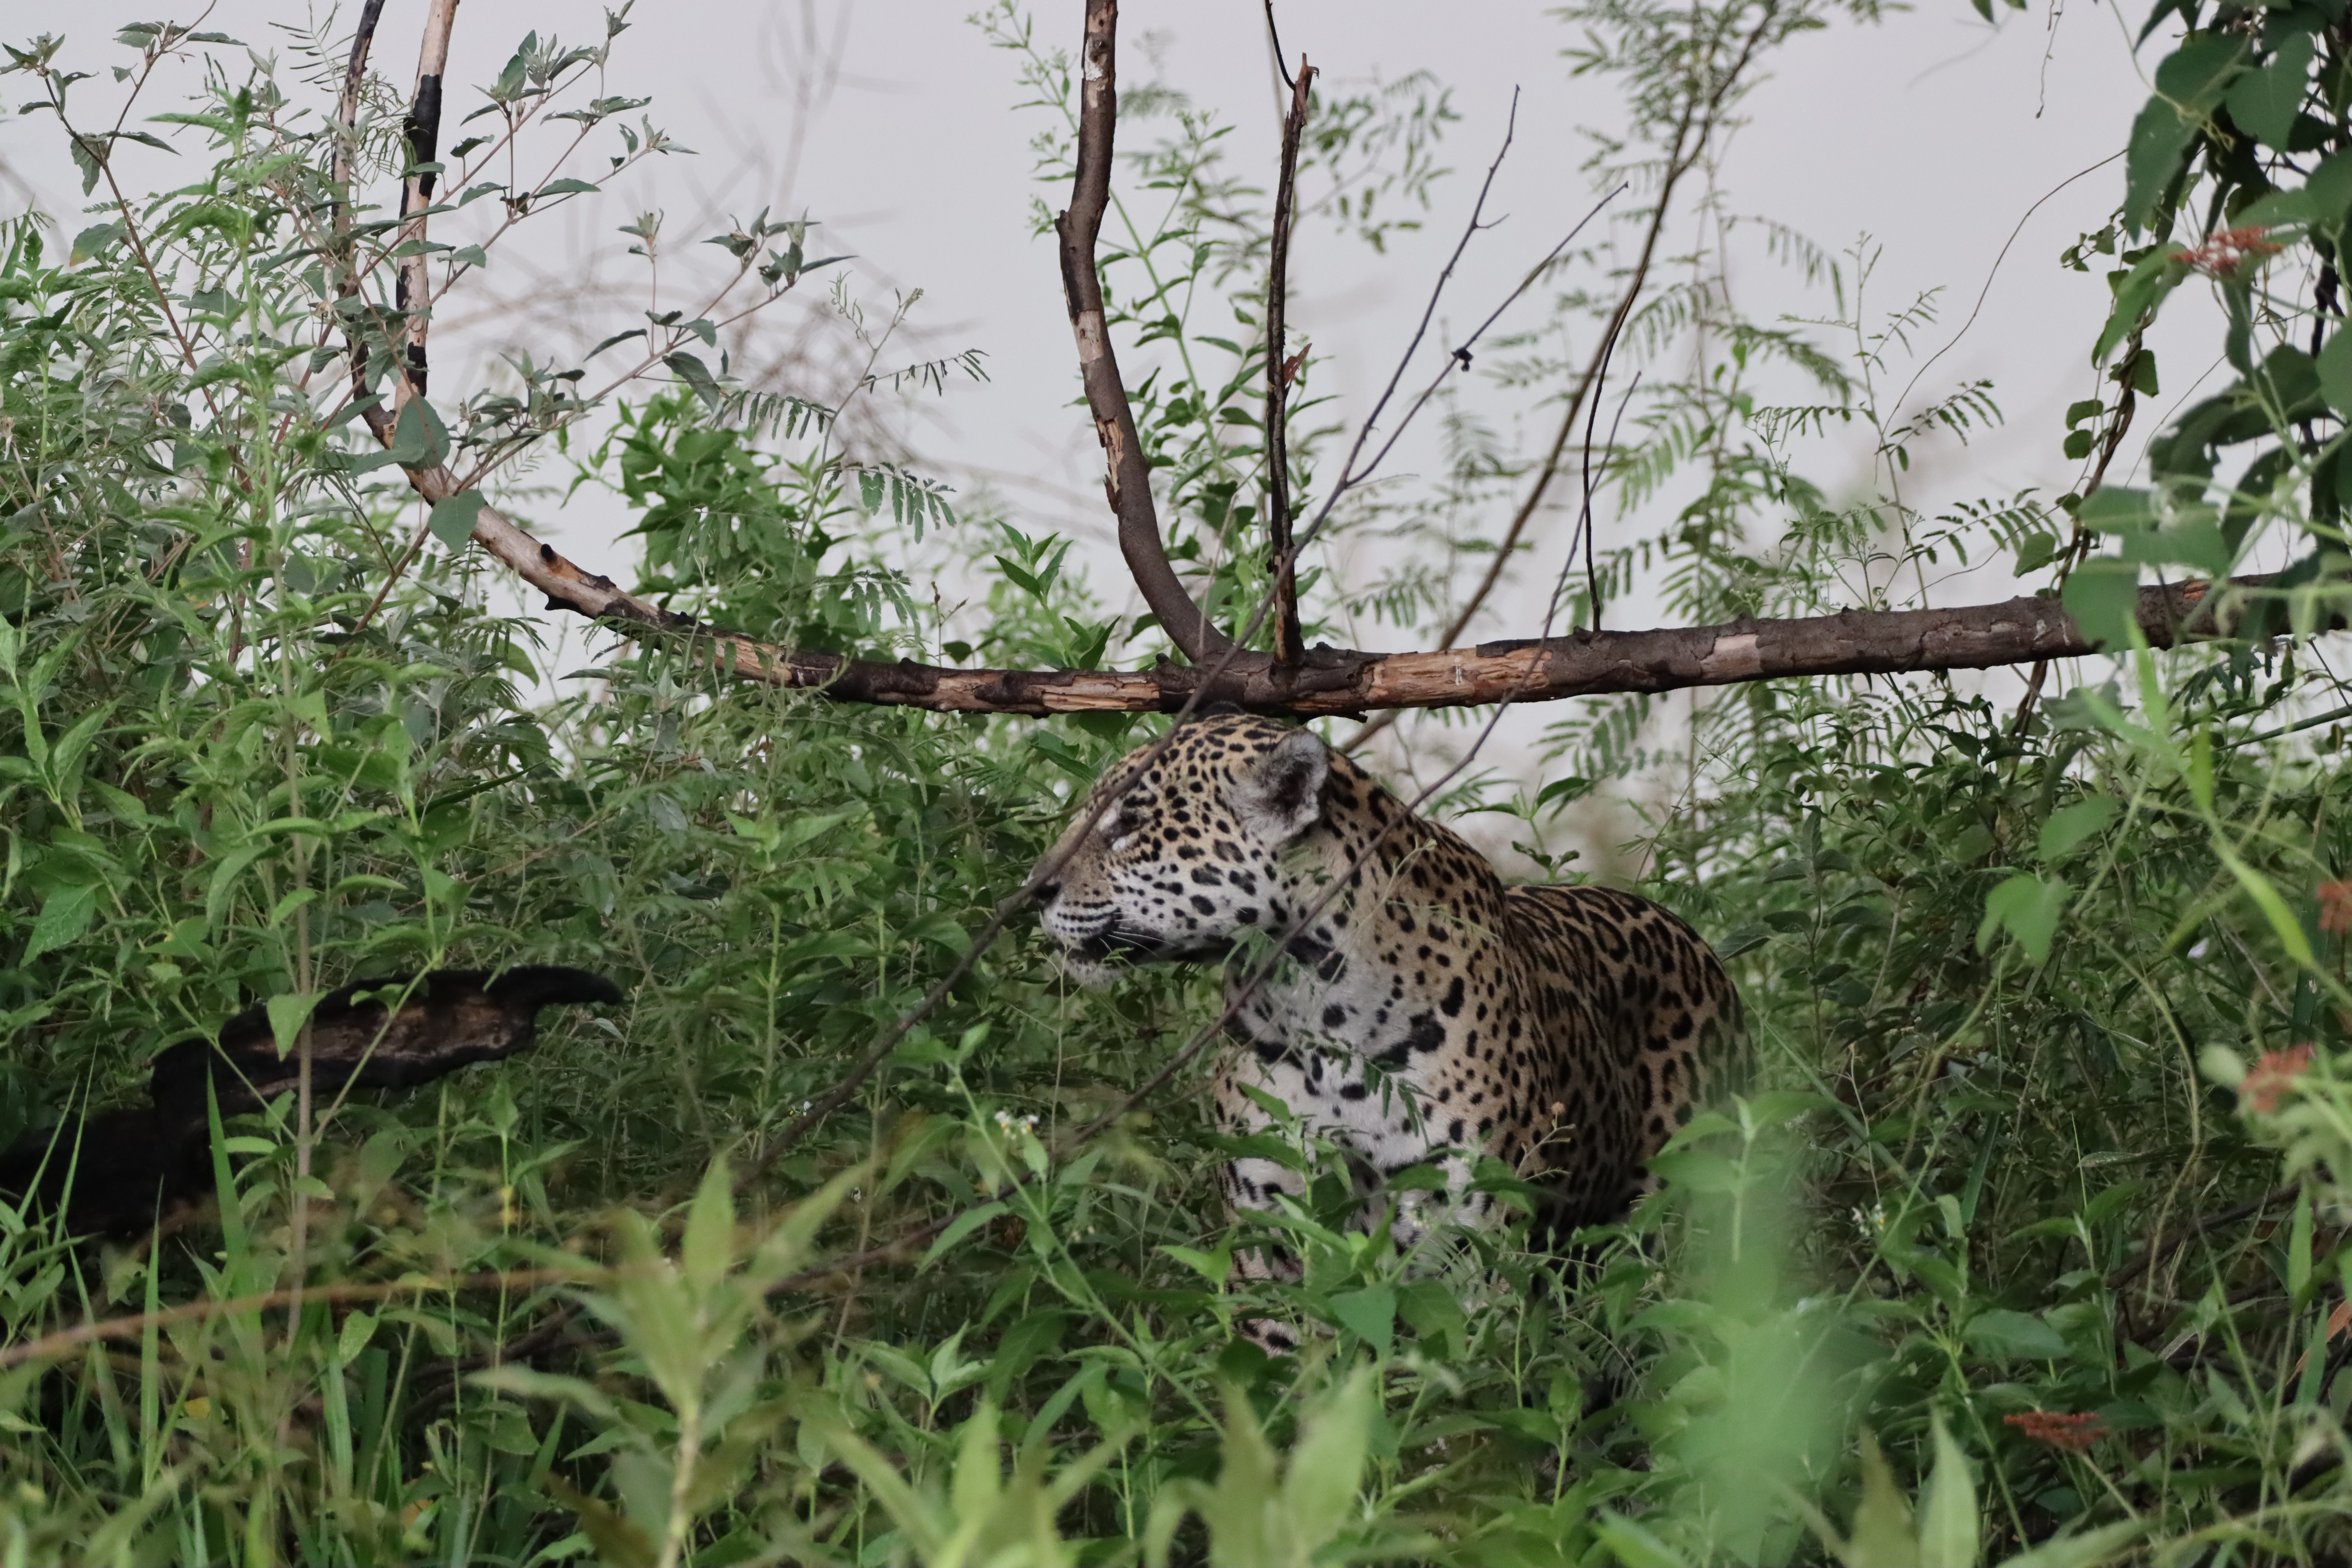
Jaguar: Patricia